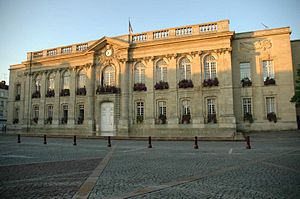
Beauvais (by)
Rådhuset i Beauvais
Rådhuset i Beauvais
Beauvais er en by og kommune i det nordlige Frankrig. Indbyggertal: byen: 57.355; by og forstæder: 59.003; urbant område: 100.733. Byen ligger ca. 90 km nord for Paris.